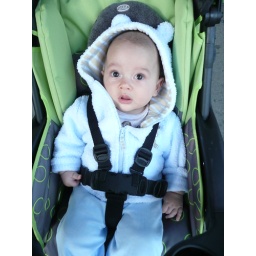
E in his baby blue bear jacket, ready for a walk